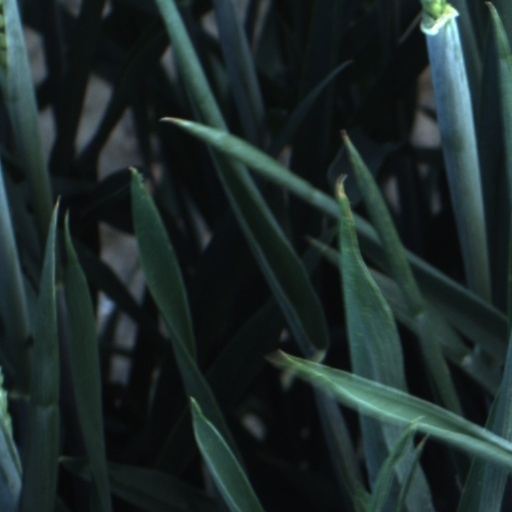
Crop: wheat